White poppy

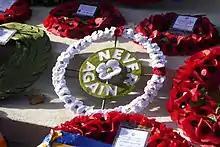
White poppy wreath at The Cenotaph, Whitehall in 2018, the centenary of the end of the First World War

The Royal British Legion has no official opinion on the wearing of white poppies, stating that it "is a matter of choice, the Legion doesn't have a problem whether you wear a red one or a white one, both or none at all", and that it defends the right to wear different poppies. Opponents of the white poppy argue that the traditional red poppy already encompasses the sentiments claimed for the white poppy, such as "remembering all victims of war", and consider that it undermines the message of remembrance. In the 1930s, when the white poppy was first established, some women lost their jobs for wearing them. Others are concerned that the money raised by the white poppy appeal may affect the funds raised for the Royal British Legion by the red poppy appeal.